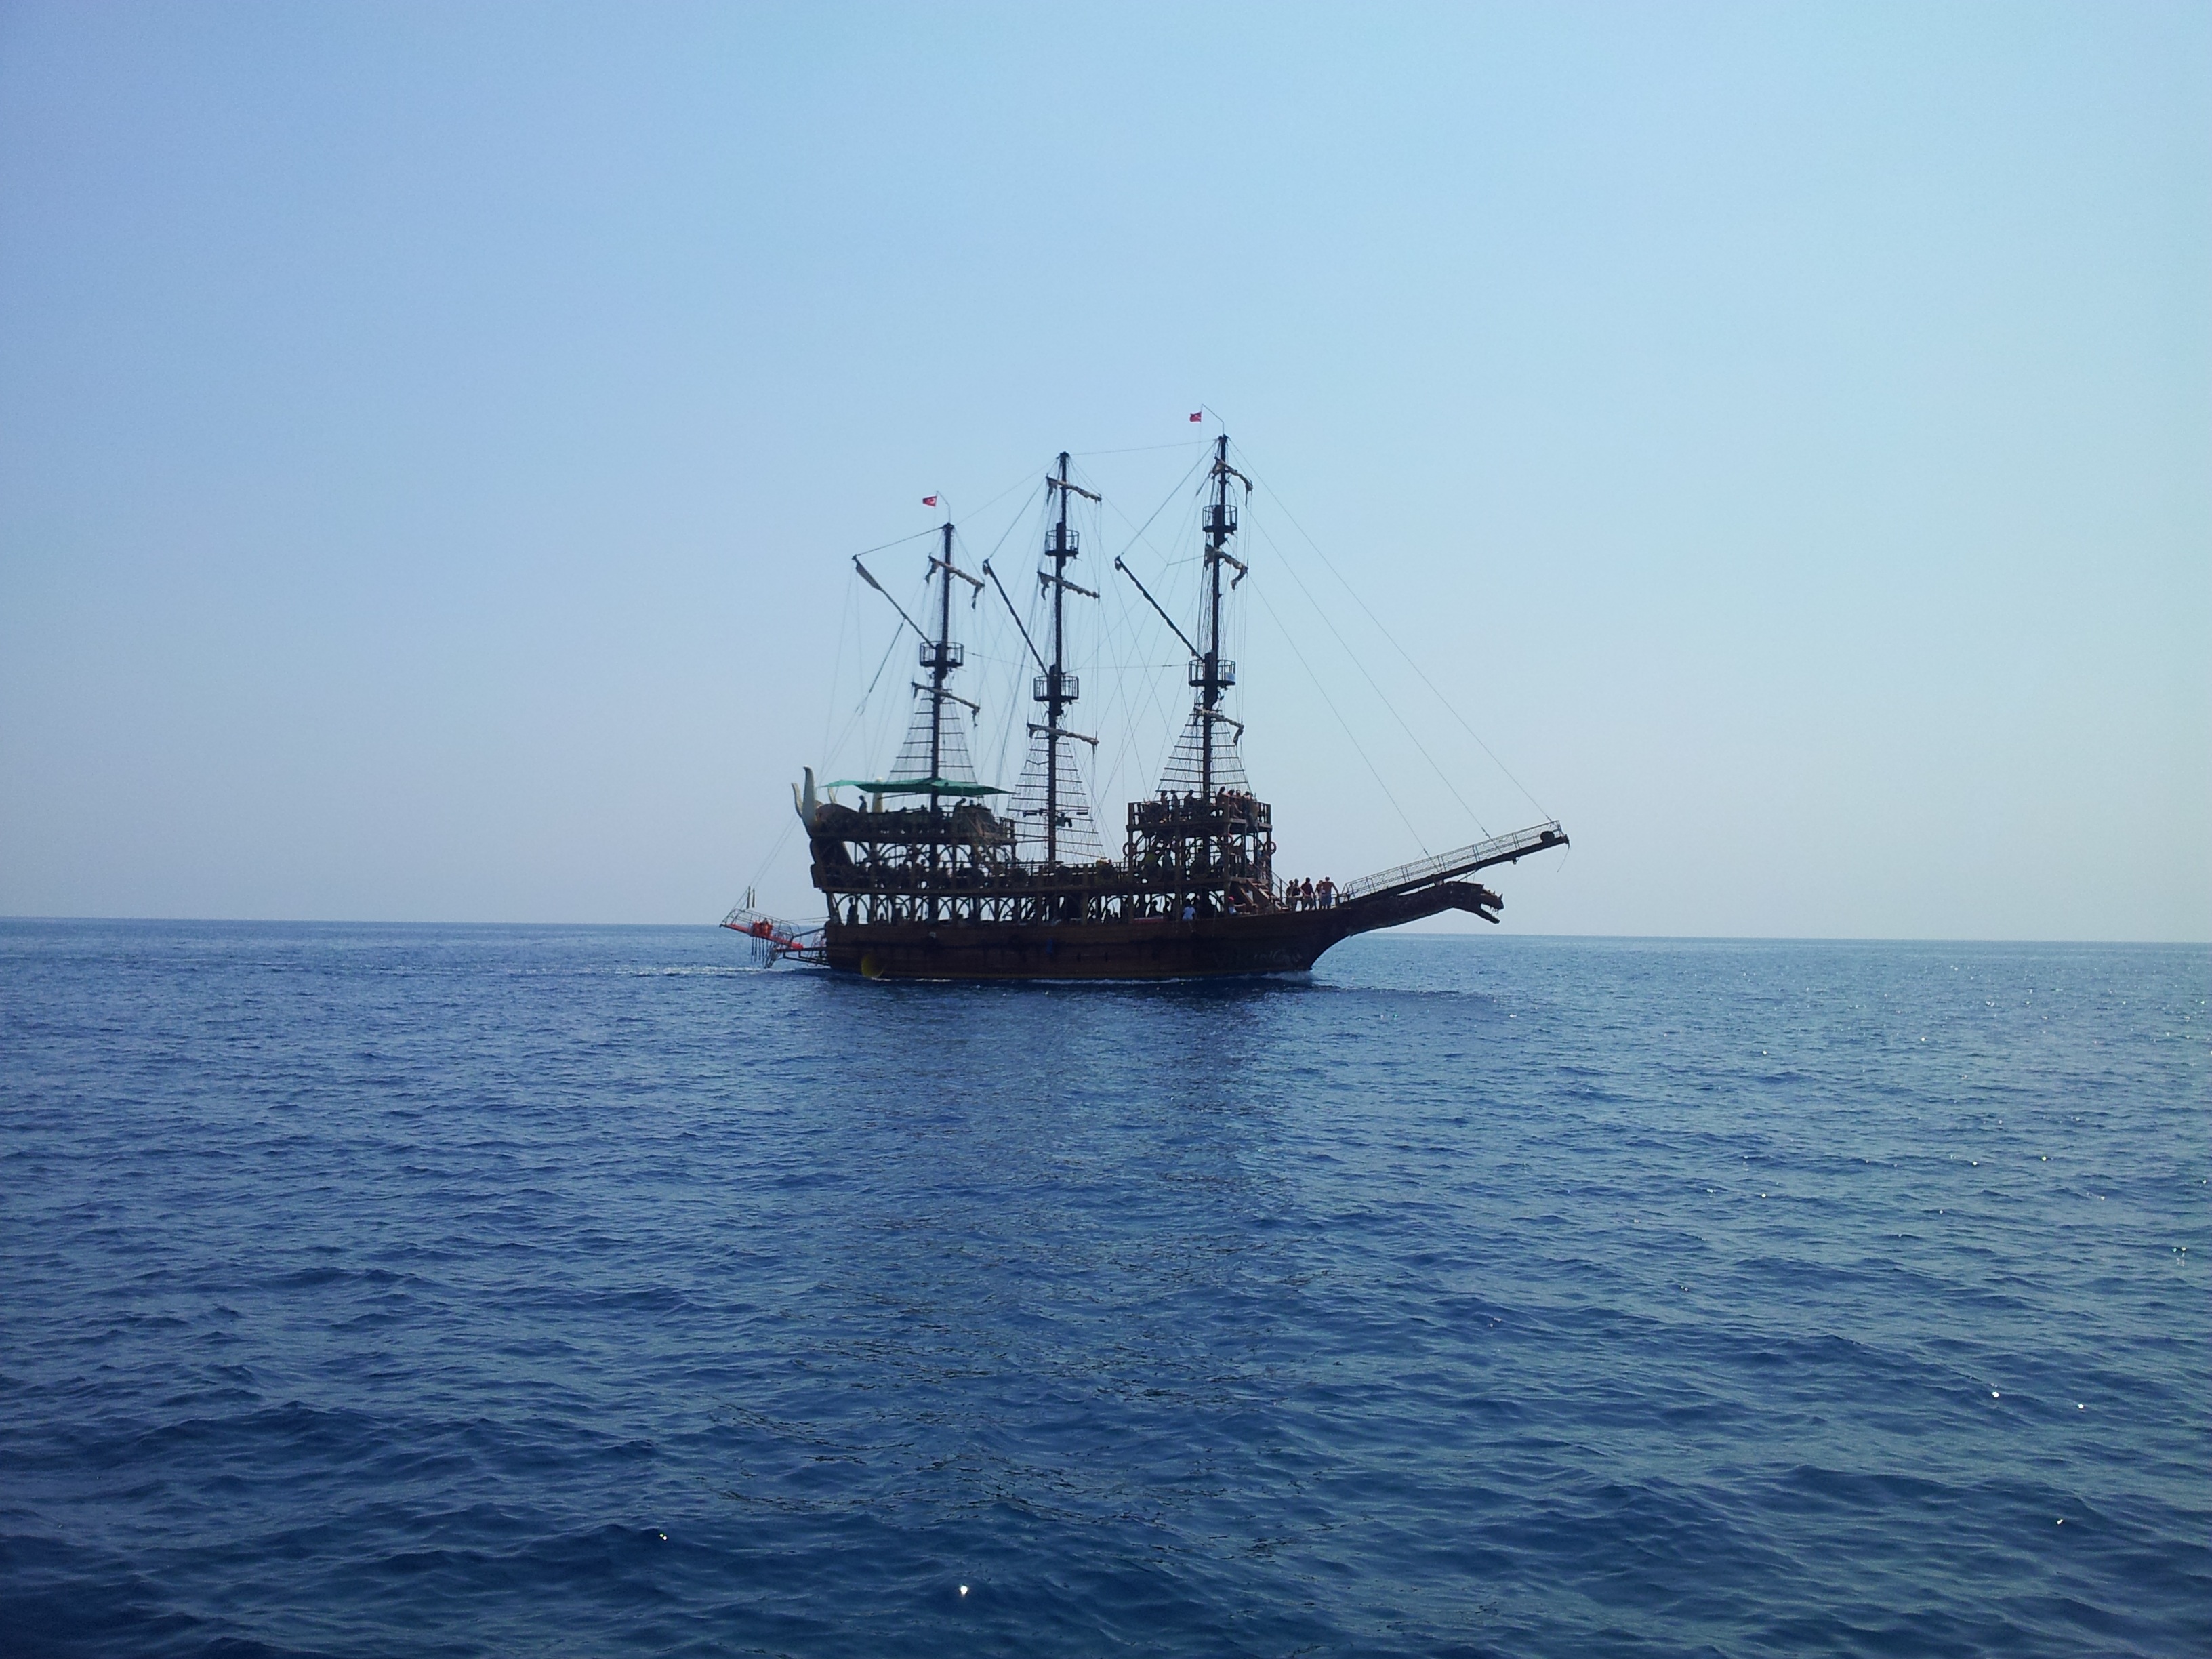
sea, water, ocean, boat, ship, boot, vehicle, bay, sail, turkey, channel, watercraft, seafaring, back light, fishing vessel, fishing trawler